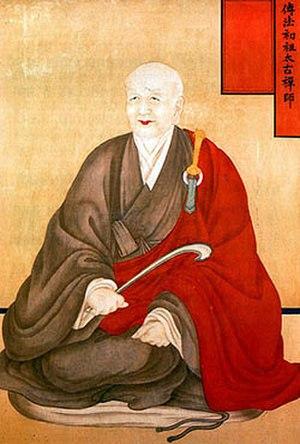
Cette page dresse une liste de personnalités nées au cours de l'année 1301 :
L´ordre Jogye, officiellement l´ordre Jogye du bouddhisme coréen est l´ordre représentant le bouddhisme coréen traditionnel. Il tire son origine du maitre Doui qui importa le Seon et les enseignements du sixième patriarche, Huineng, depuis la Chine vers l'an 820.
Taego Bou, né en 1301 et mort en 1382, est un maître coréen Son qui a vécu à Goryeo.